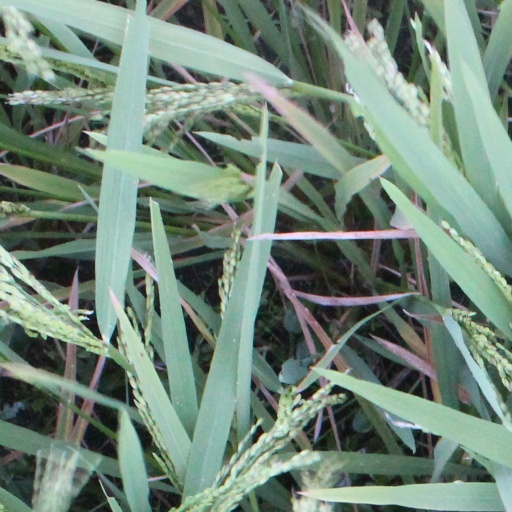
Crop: rice